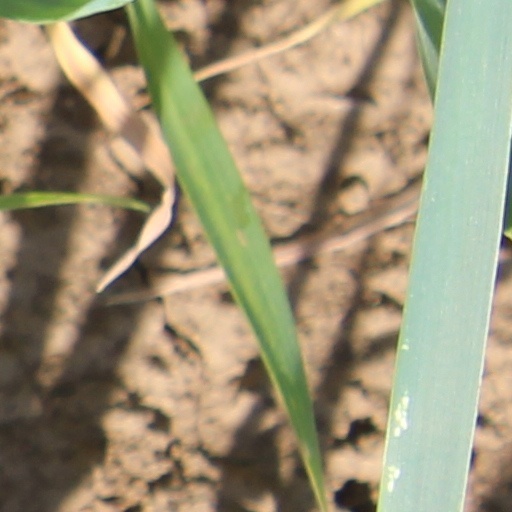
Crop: wheat